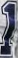
Number: 1